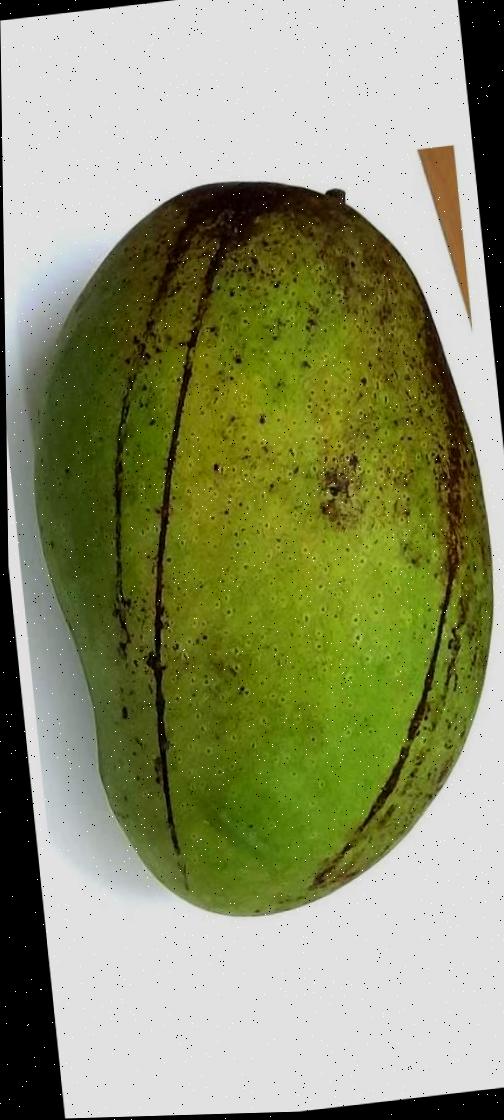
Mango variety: Fazli Shurmai